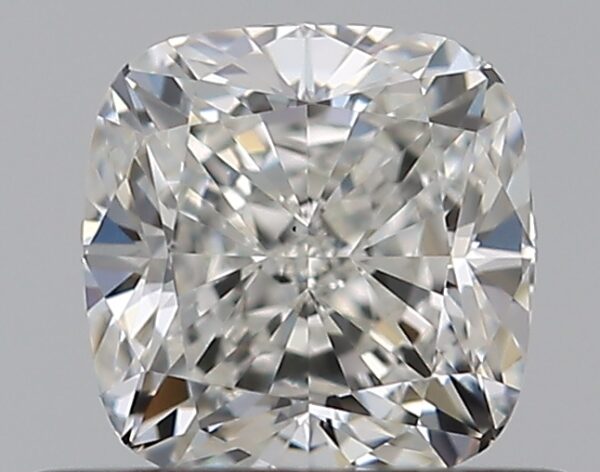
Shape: cushion
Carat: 0.5
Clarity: VS1
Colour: G
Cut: EX
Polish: EX
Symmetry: VG
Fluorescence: F
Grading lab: GIA
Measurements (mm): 4.48 x 4.39 x 2.98